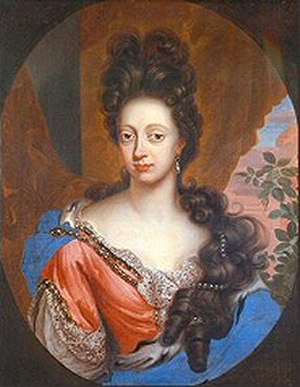
Sophie Hedevig af Danmark
Prinsesse Sophie Hedevig af Danmark.
Et indskannet portræt af prinsesse Sophie Hedevig, fra en miniature.
Prinsesse Sophie Hedevig var en dansk prinsesse, der var datter af Christian 5. og dronning Charlotte Amalie af Hessen-Kassel.